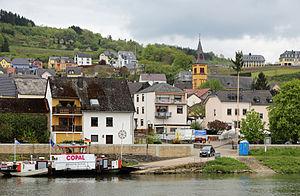
Les bords de la Moselle à Oberbillig (Allemagne). A gauche: le bac vers Wasserbillig (Grand-Duché de Luxembourg).
Oberbillig est une municipalité allemande de la Verbandsgemeinde Konz située dans l'arrondissement de Trèves-Sarrebourg, en Rhénanie-Palatinat, dans l'ouest du pays.